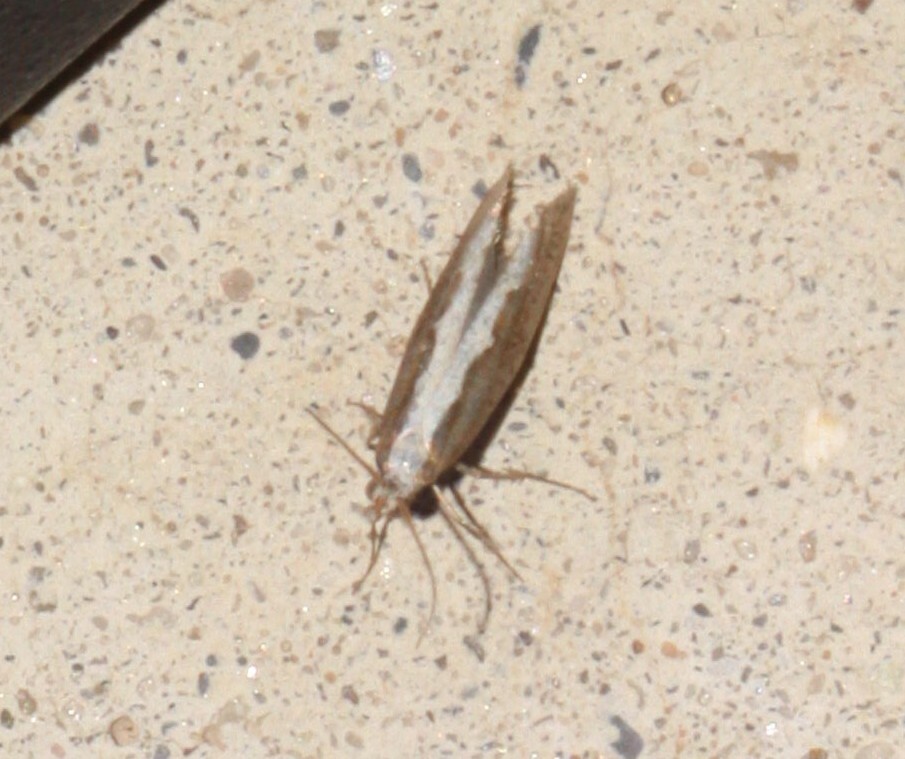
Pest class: diamondback_moth